Rochester, New York

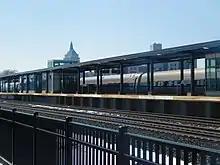
Platform at the Louise M. Slaughter Rochester Station

There is marine freight service at the Port of Rochester on Lake Ontario, which is connected to the Atlantic Ocean via the Saint Lawrence Seaway. The Erie Canal intersects the Genesee River on the south side of the city.